3rd Plurinational Legislative Assembly of Bolivia

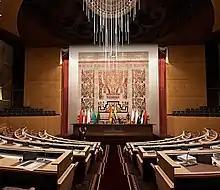
Bench of the Chamber of Deputies' Directive Board in the hemicycle of the lower house.

This legislative session saw the completion and inauguration of a new Plurinational Assembly headquarters to replace the previous Legislative Palace. The decision to establish a new building was sanctioned by Law N° 313, which also authorized the erection of a new executive building, the Casa Grande del Pueblo, completed in 2018. Construction began in 2016 under the charge of the firm Asociación Accidental Constructoras Bolivianas (CONSTRUBOL). By the end, the total State investment in the project amounted to Bs473.2 million.